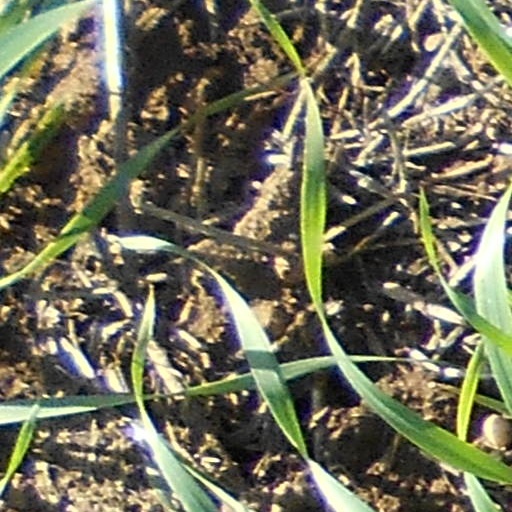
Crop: wheat